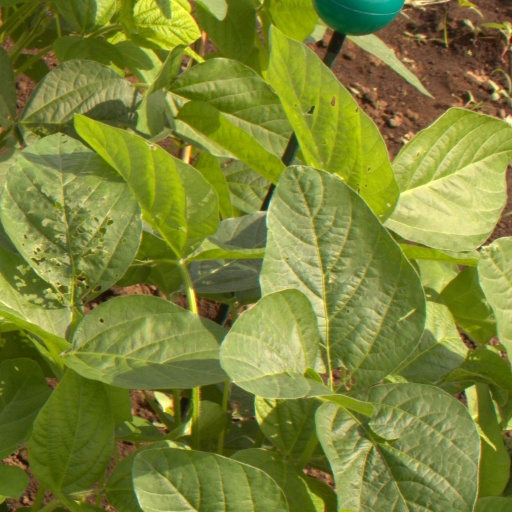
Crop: soybean